Cemeteries and crematoria in Brighton and Hove

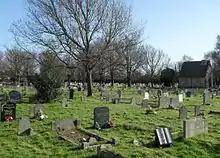
Portslade's cemetery was inaugurated in 1872.

For hundreds of years in towns and villages across England, it was customary to bury the dead in the churchyard of the parish church. The Saxon fishing village of Bristelmestune, which grew and evolved into Brighthelmstone and later Brighton, was no different: St Nicholas' Church, which stood on a hill behind and separate from the settlement, was surrounded by a churchyard on the sloping land alongside Church Hill (the present Dyke Road). Protestant Nonconformists who did not attend the parish church were not catered for separately until the Quaker community established a burial ground next to their own place of worship in 1690.